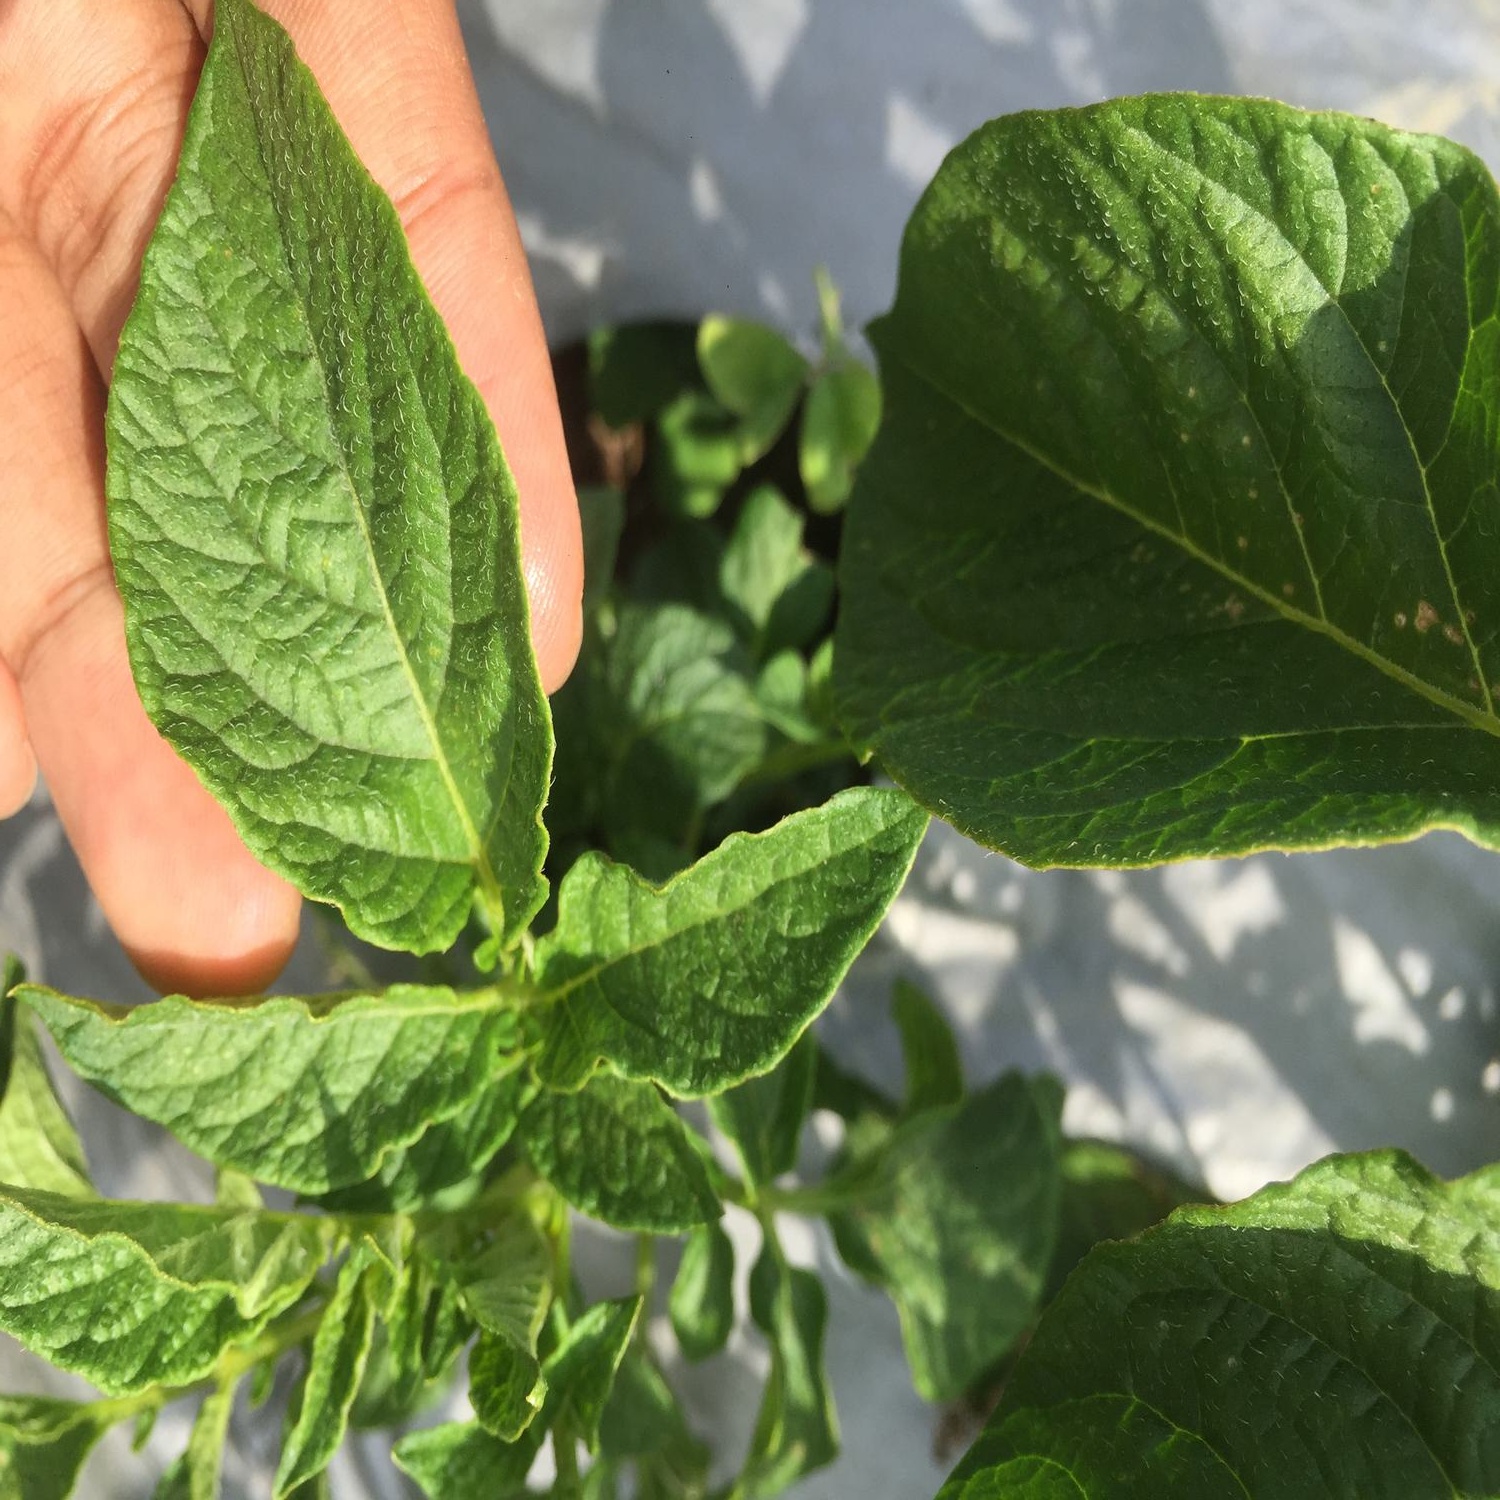
Etiqueta: Virus